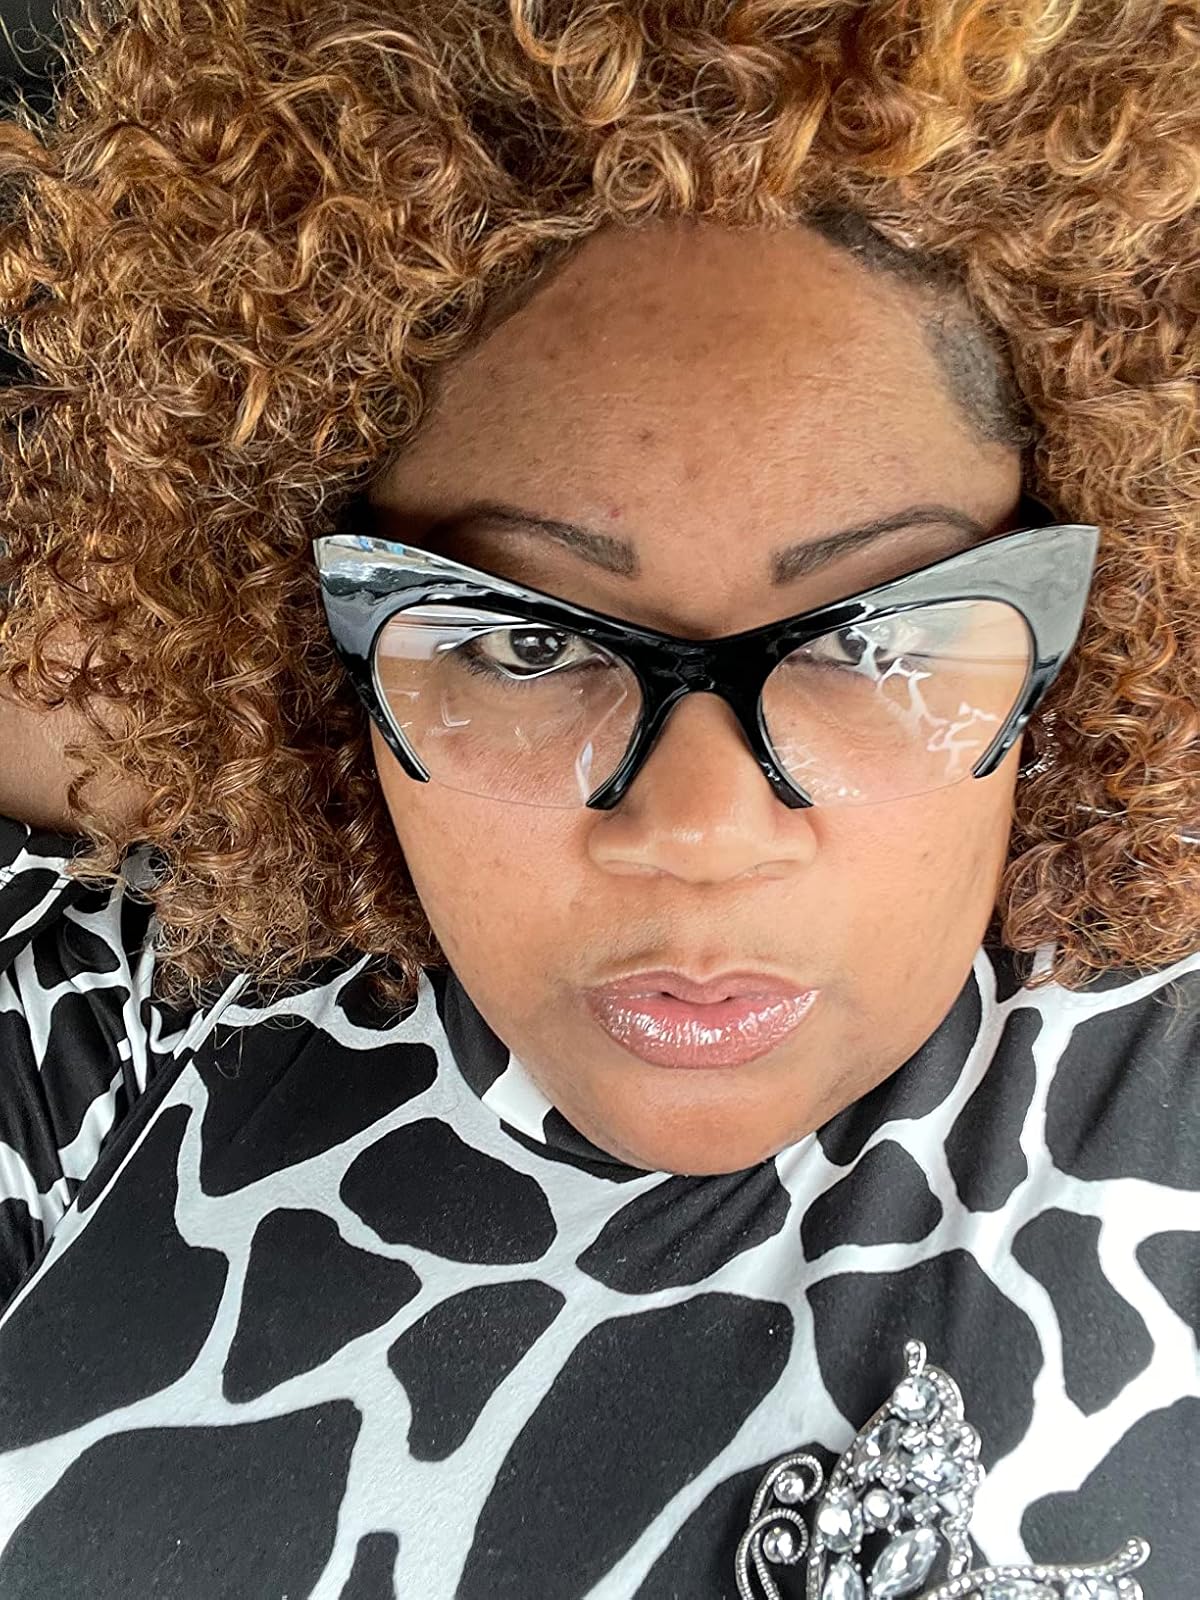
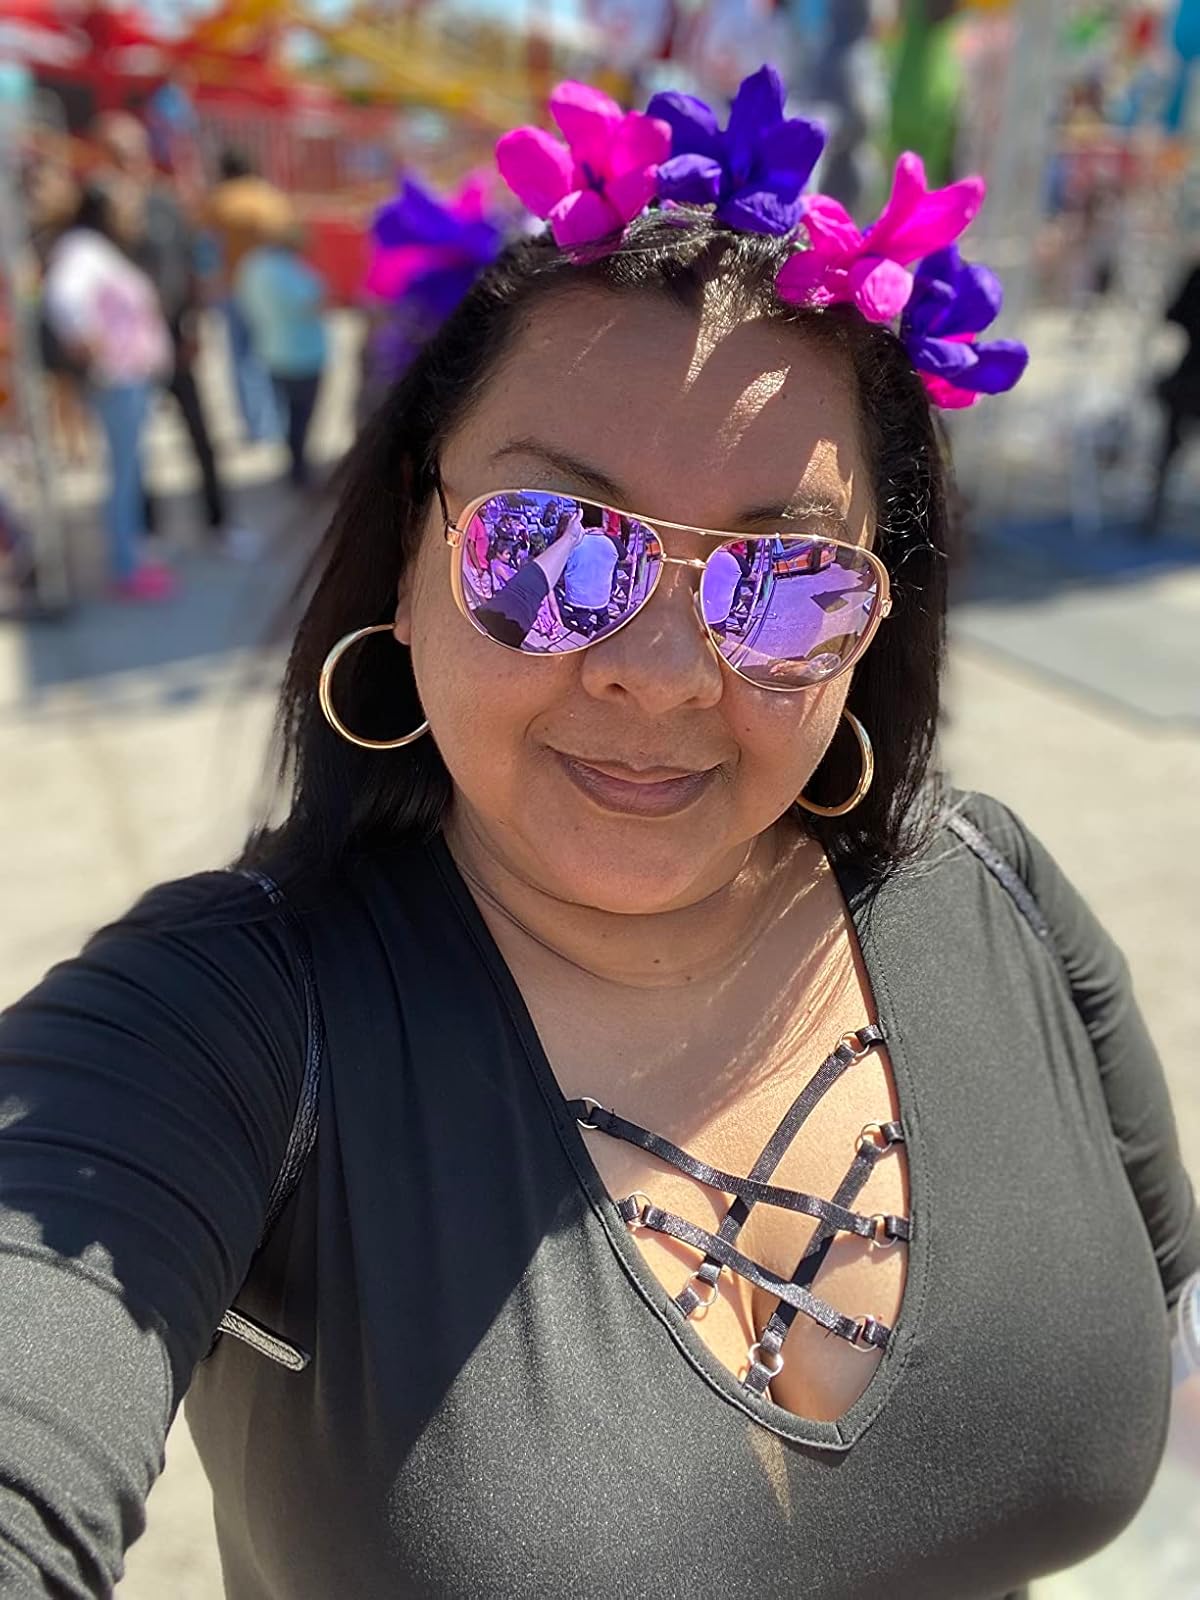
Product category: accessories_sunglasses
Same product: no